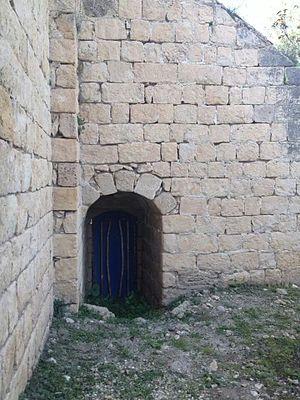
Ijzim est un ancien village arabe palestinien qui se trouvait à 19,5 kilomètres au sud de la ville de Haïfa.